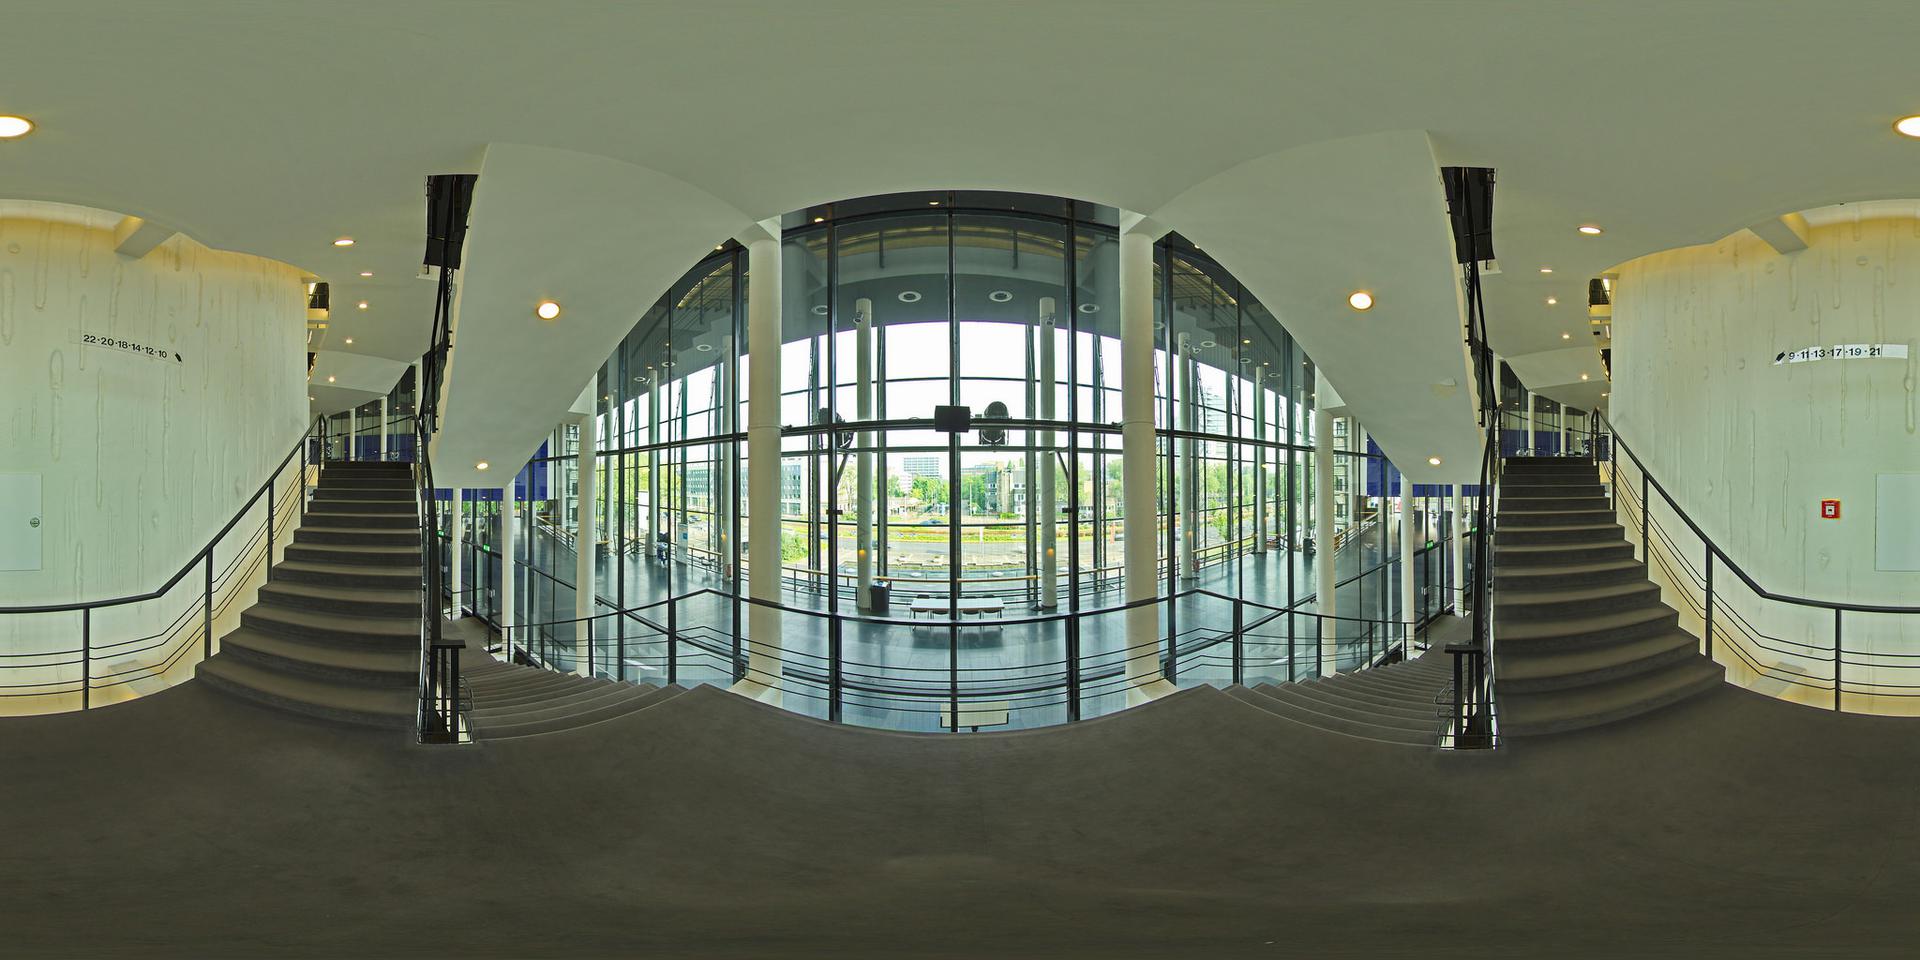
Referred object: the large curved glass facade

Referred object: the right staircase opposite the central glass doors